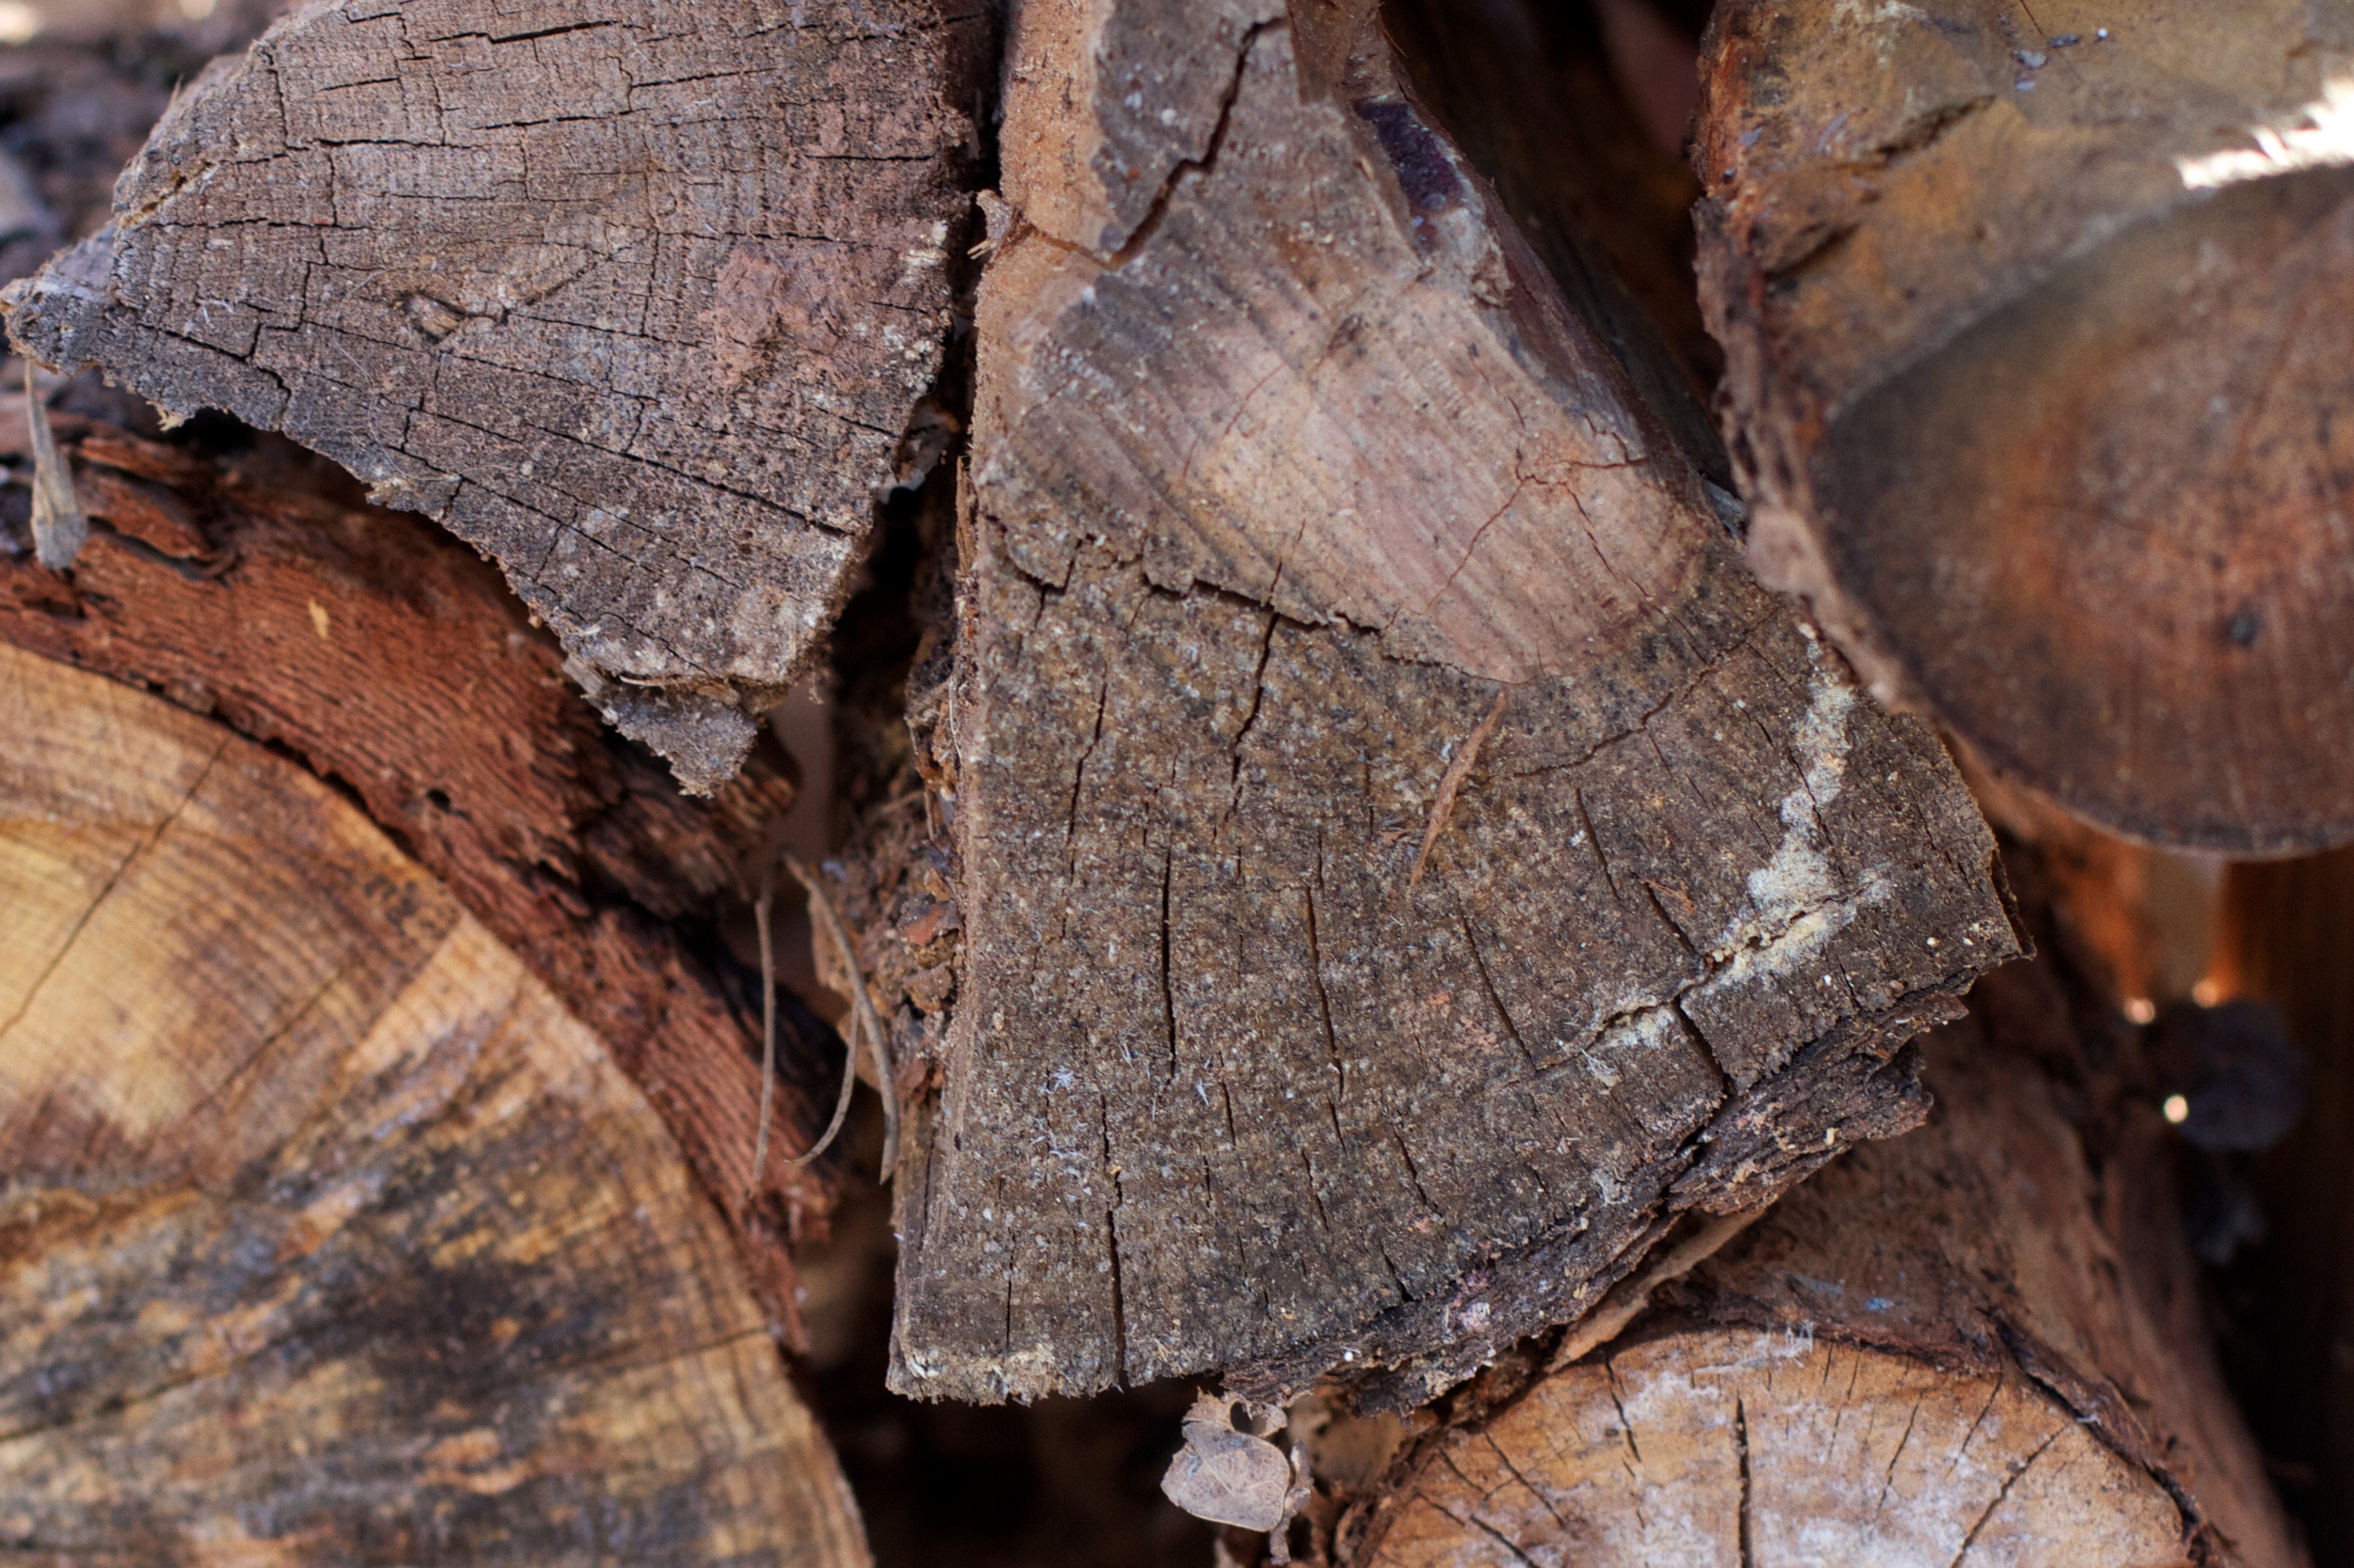
tree, nature, branch, wood, leaf, trunk, autumn, soil, lumber, close up, geology, tree stump, ds106photoblitz, woody plant